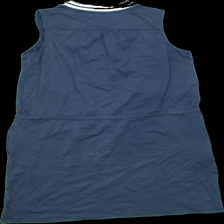
View: back
Type: Dress
Category: Ladies
Brand: Röhnish
Colors: Blue
Material: 100%nylone
Pattern: Plain
Cut: V-collar, Regular
Size: L
Season: All
Trend: No trend
Stains: No
Price range: 100-150
Recommended usage: Export